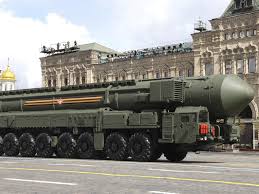
Label: Air Defense